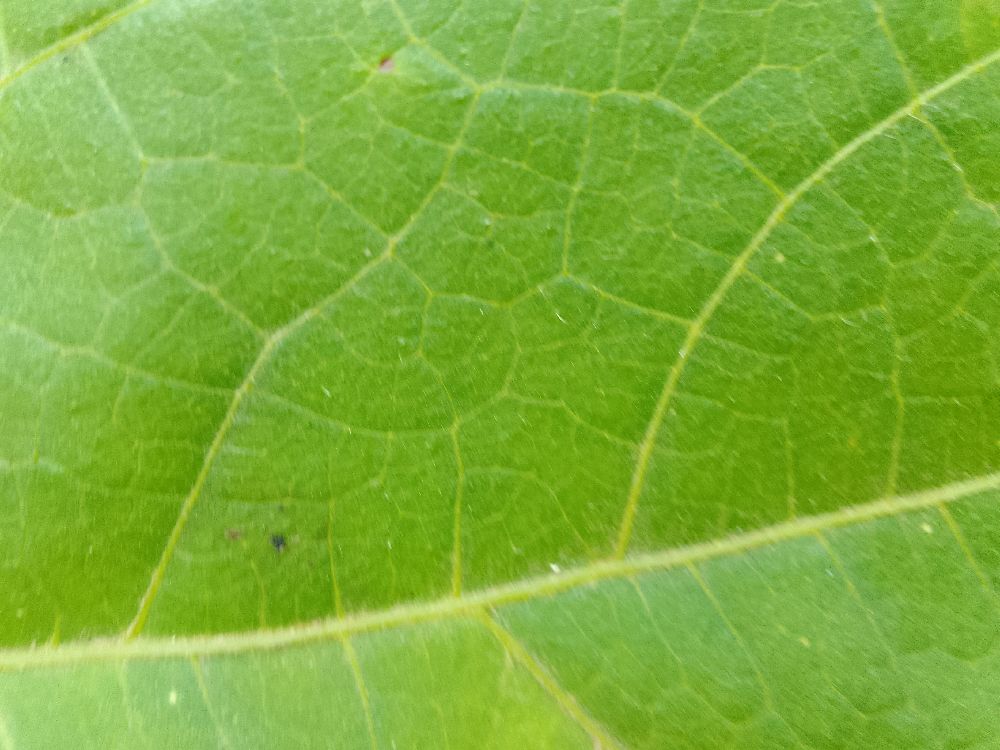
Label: healthy